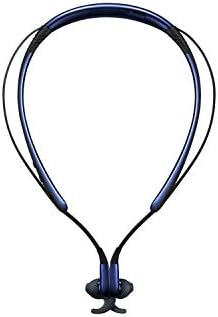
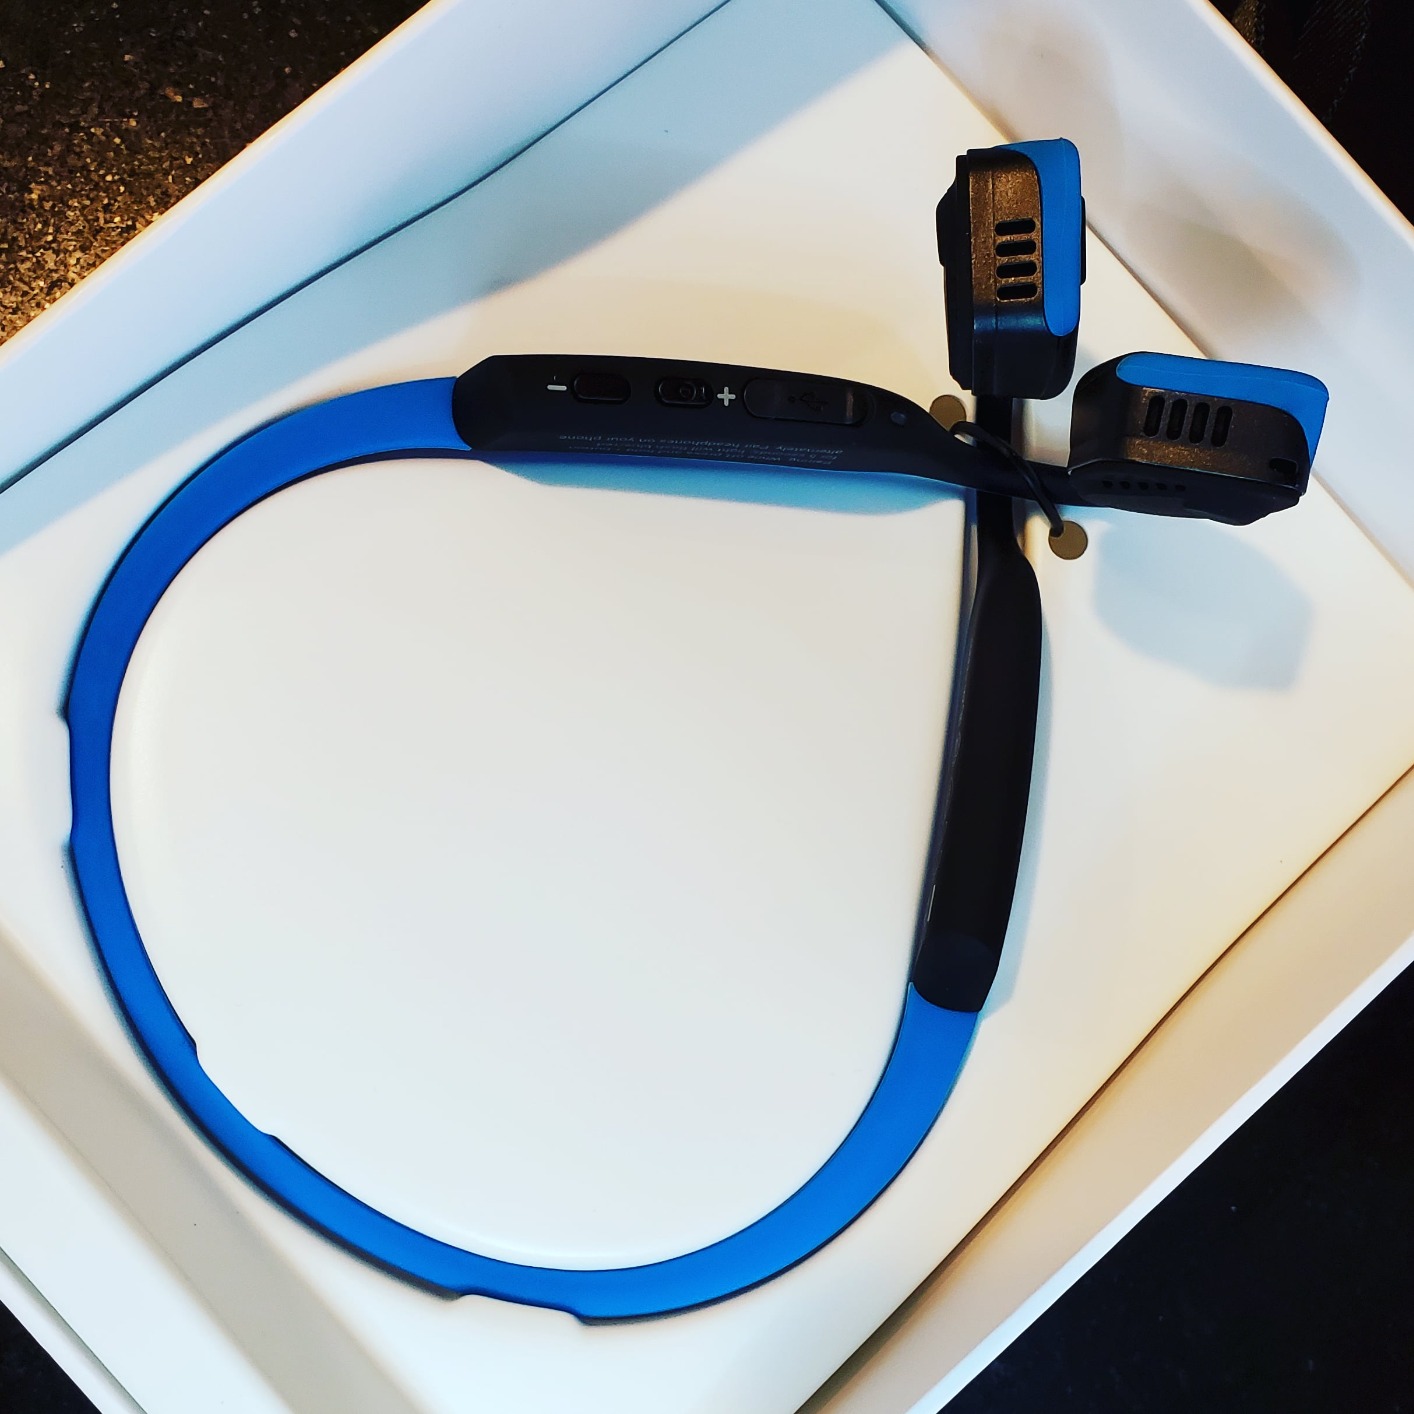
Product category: headphones
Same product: no